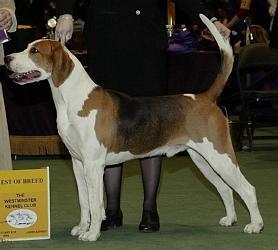
English_foxhound